Aeolus (marque)

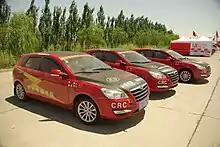
Dongfeng Fengshen H30 as racing cars

The Fengshen name was first used as a vehicle model name by Yunbao Automobile, a joint-venture set up by the Taiwanese Yulon Motor. During the late 1990s, Nissan of Japan was formally added as a partner in the Yunbao joint-venture which resulted in the first Fengshen, the Yunbao Fengshen 7200, a rebadged model line based on the Nissan Bluebird U13 that was launched in the Chinese market in 1998. Later in 2003, Nissan bought Yulon's share in the joint-venture which became Dongfeng-Nissan, and later the Fengshen name was chosen to become the name of the new sub-brand.